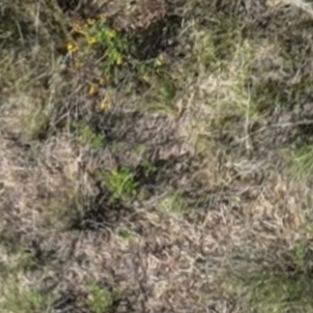
Month: july